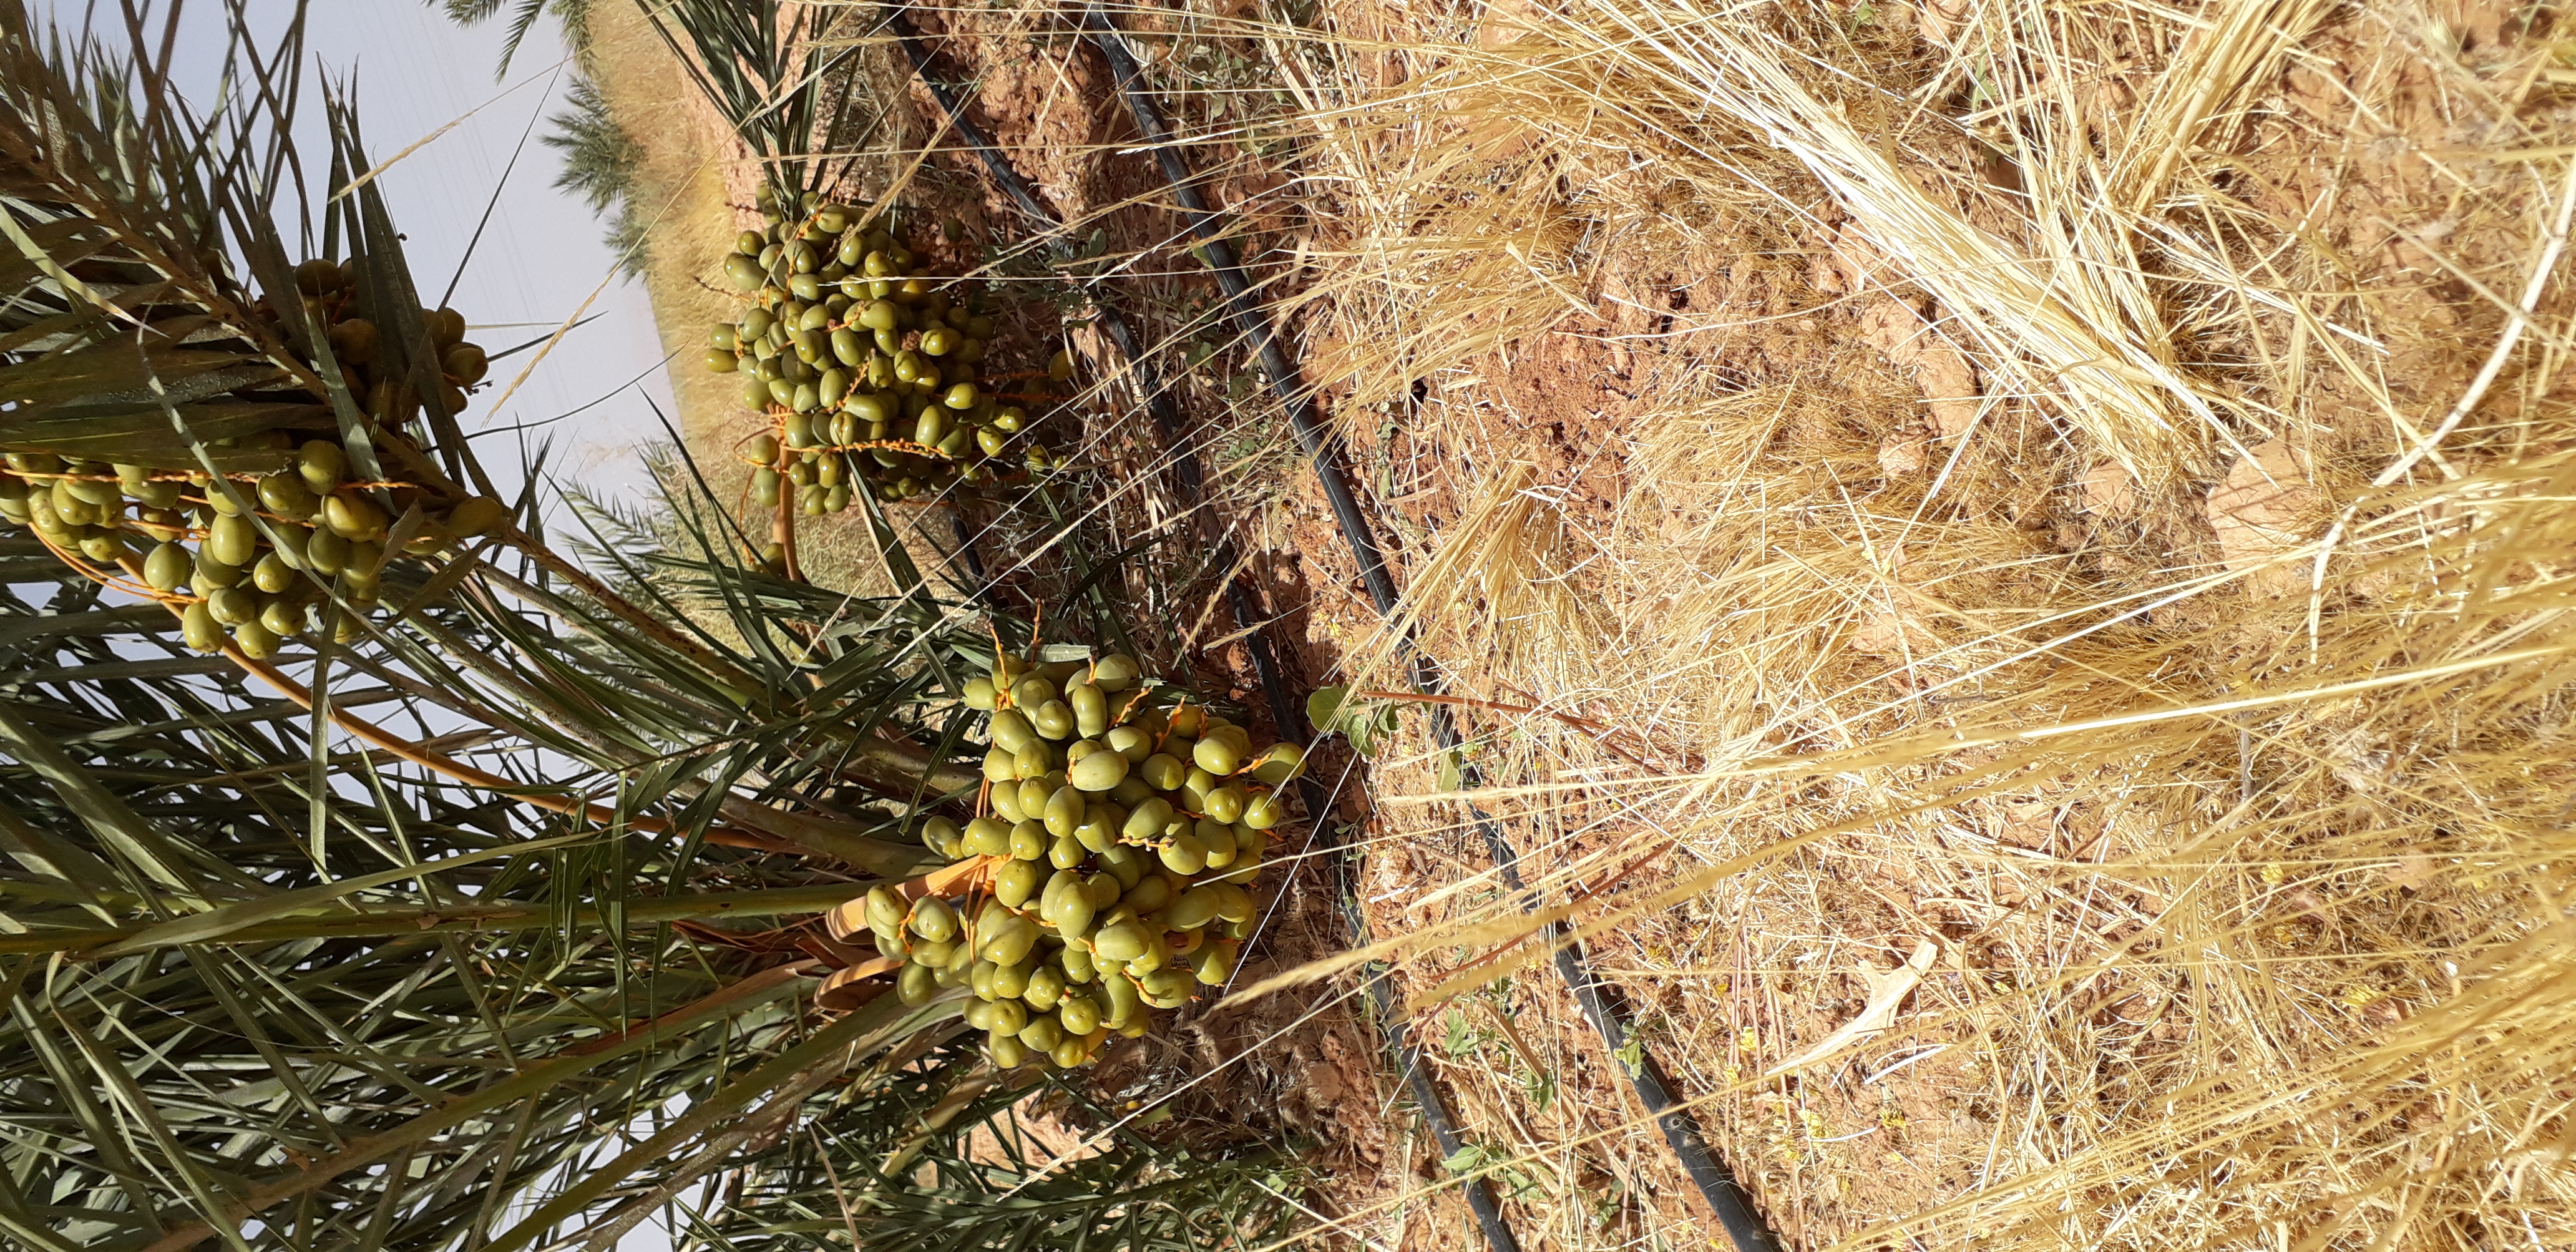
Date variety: Boufagous